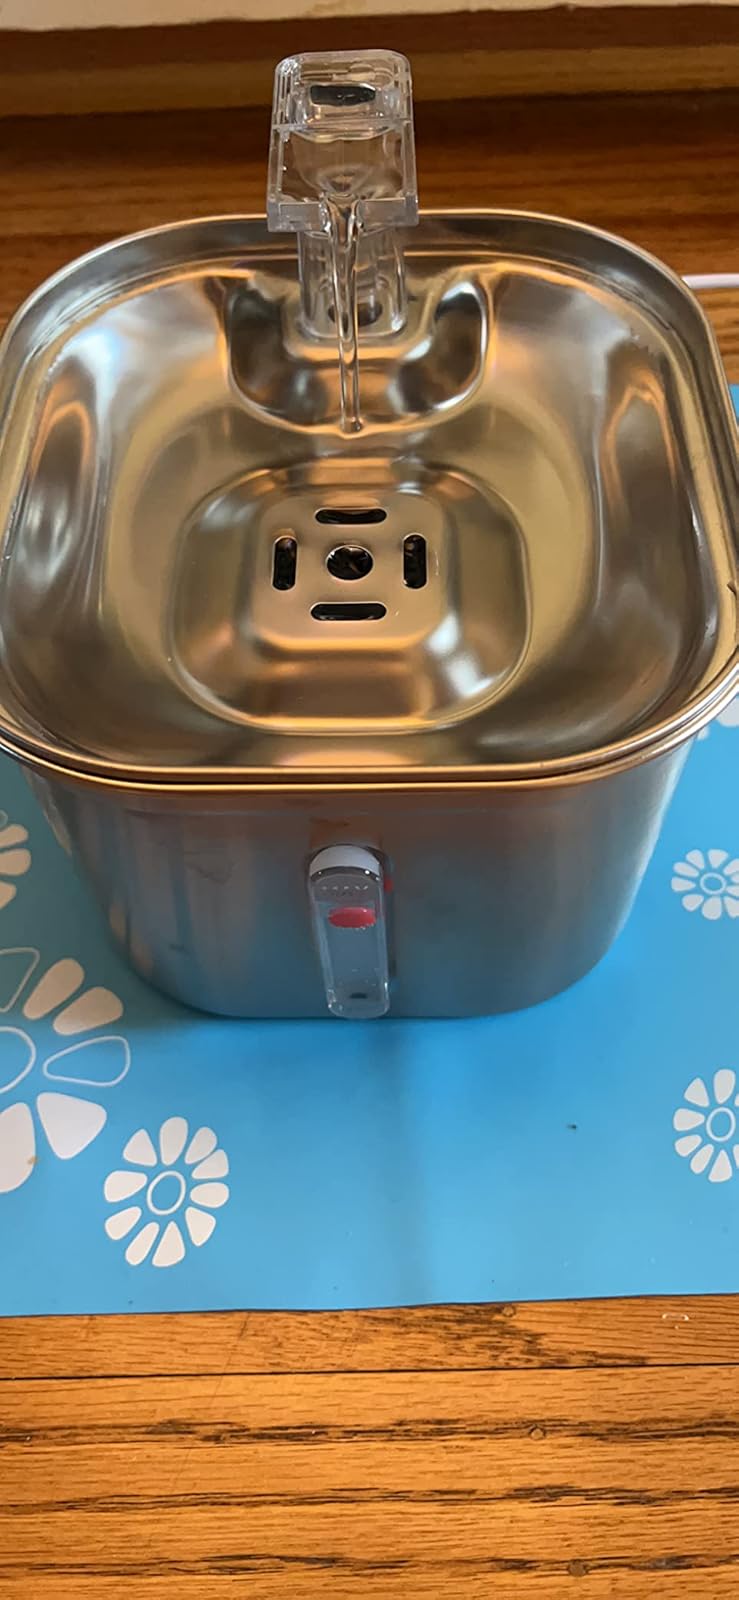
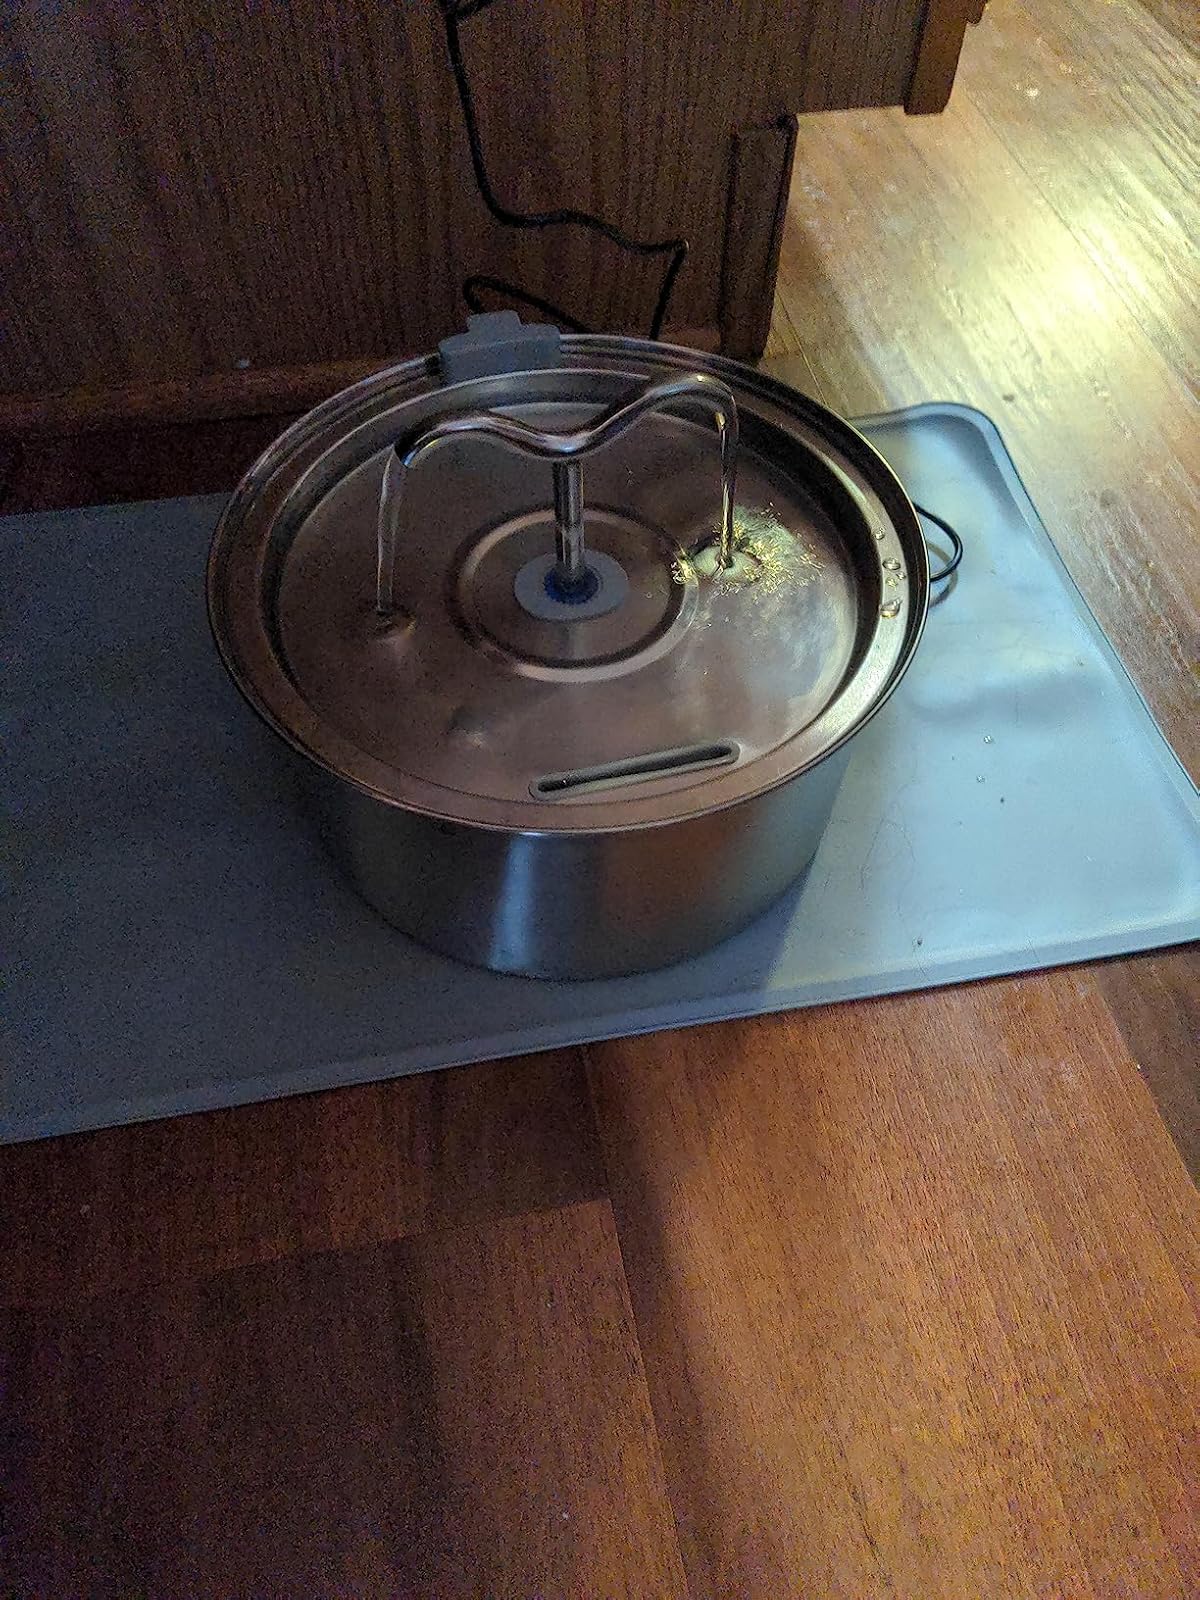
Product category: items_bowl
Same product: no